Lorado Taft

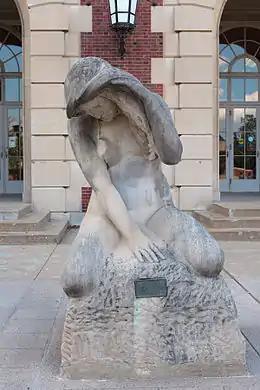
Part of the "Fountain of Creation" (1933, unfinished), at the Library of the University of Illinois at Urbana-Champaign

In some settings, Taft is better known for his writings than for his sculpture. In 1903, Taft published "The History of American Sculpture", the first survey of the subject. The revised 1925 version was to remain the standard reference on the subject until the art historian E. Wayne Craven published "Sculpture in America" in 1968. In 1921, Taft published "Modern Tendencies in Sculpture", a compilation of his lectures given at the Art Institute of Chicago. At the time, it offered a distinct perspective on the development of European sculpture; today, the book continues to be regarded as an excellent survey of American sculpture in the early years of the 20th century.